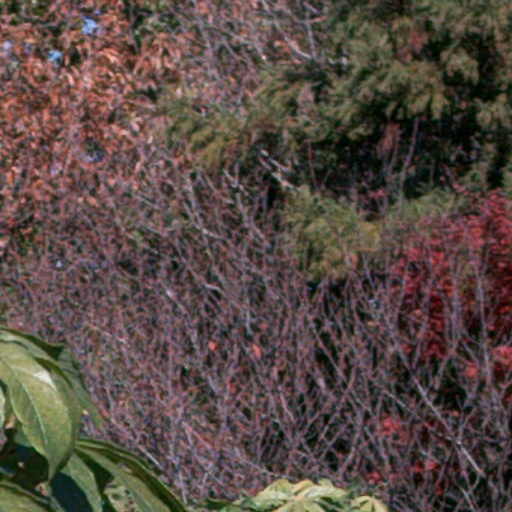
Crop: cassava